Chilson Bridge

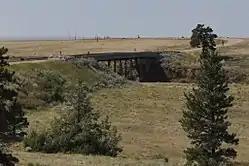

The Chilson Bridge, near Edgemont, South Dakota, is a bridge which brings a local road, formerly U.S. Highway 18, over BNSF railroad tracks. It was built in 1929 and was listed on the National Register of Historic Places in 1993. It has also been denoted as South Dakota Dept. of Transportation Bridge No. 24-162-102